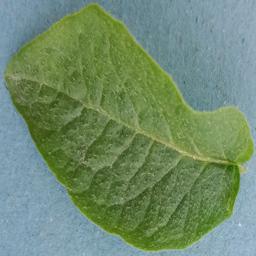
Label: Potato___Healthy